Nature One

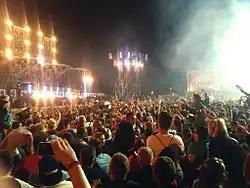
Open Air Floor at Nature One 2015

Nature One is one of the largest European open-air electronic music festivals, featuring many renowned DJs from Germany and all over the world. In significance it is not as big as Mayday nor as old, having started three years later than the Mayday festival. However, attendance has surpassed the Mayday, even when one takes into account that the Mayday only lasts one evening, while the Nature One has two main evenings with additional smaller events from Thursday till Sunday.